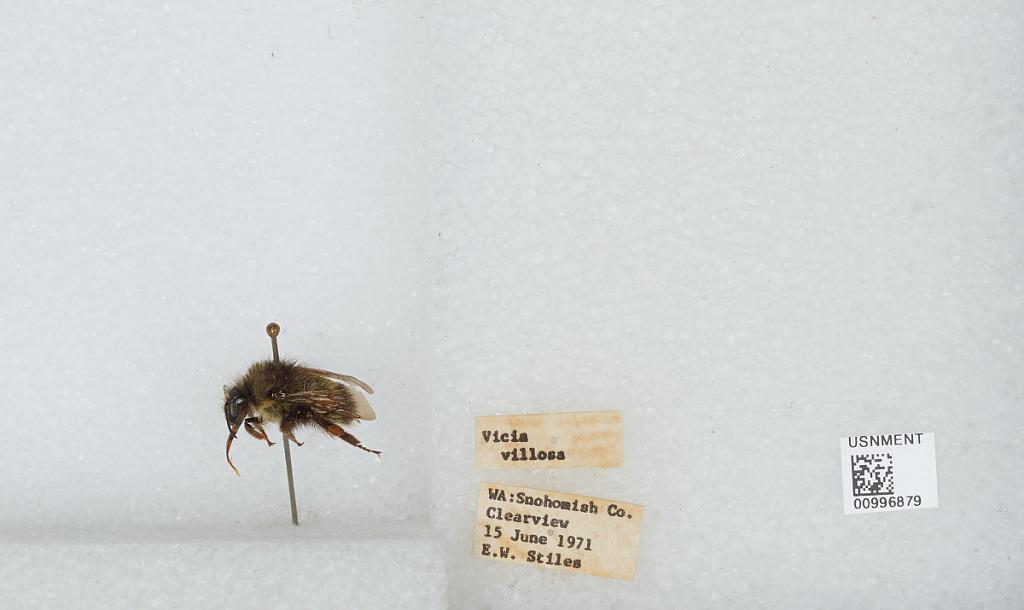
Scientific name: Bombus (Pyrobombus) flavifrons Cresson
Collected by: E. Stiles
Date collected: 1971-6-15
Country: United States
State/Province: Washington
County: Snohomish
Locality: Clearview
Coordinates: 47.8292, -122.145